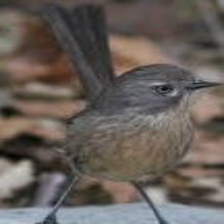
Species: WRENTIT
Scientific name: CHAMAEA FASCIATA